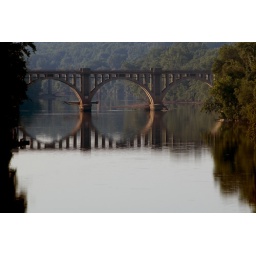
The train bridge crosses the Rappohannock River in Fredericksburg, Virginia.